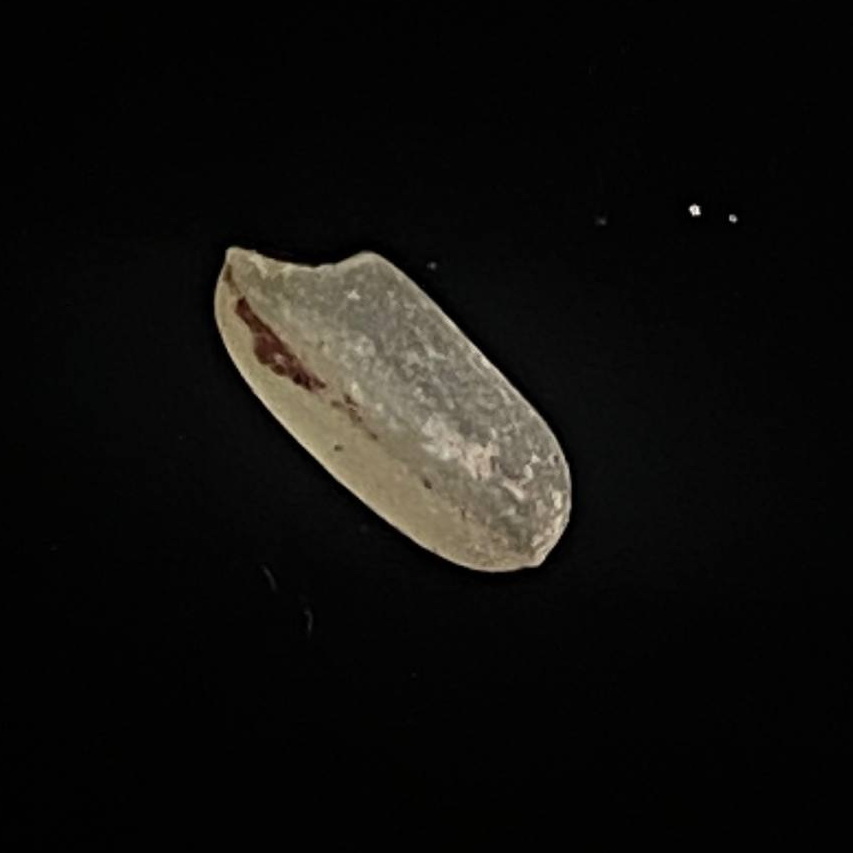
Rice variety: Amon